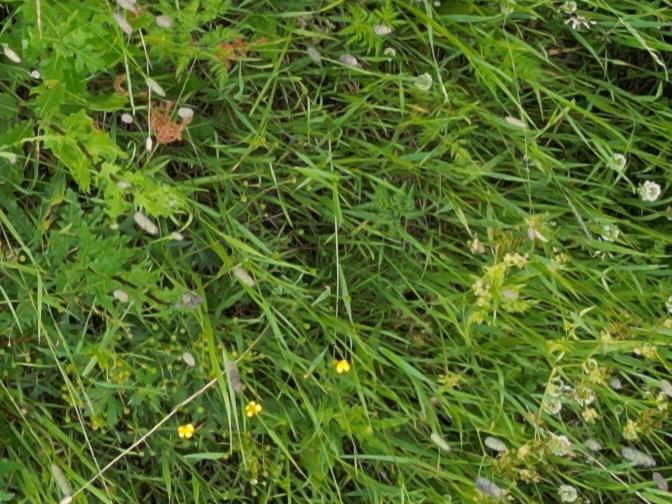
Flowers visible: yarrow flowers